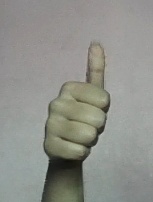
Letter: aleff